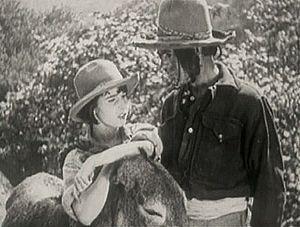
Frank Lanning est un acteur américain, né le 14 août 1872 à Marion, mort le 17 juin 1945 à Los Angeles.